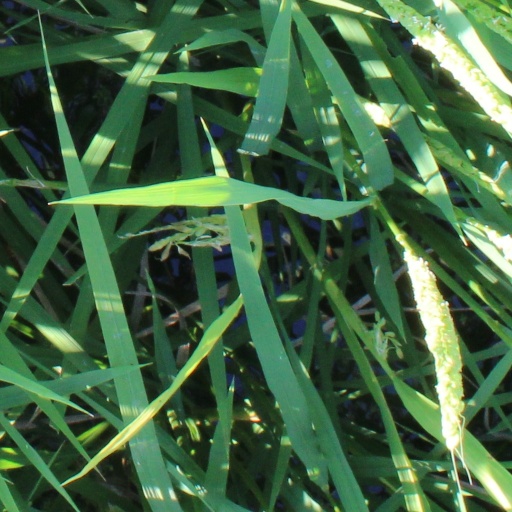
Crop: rice